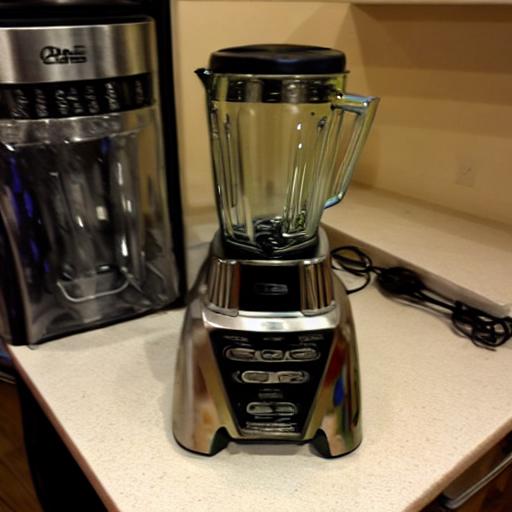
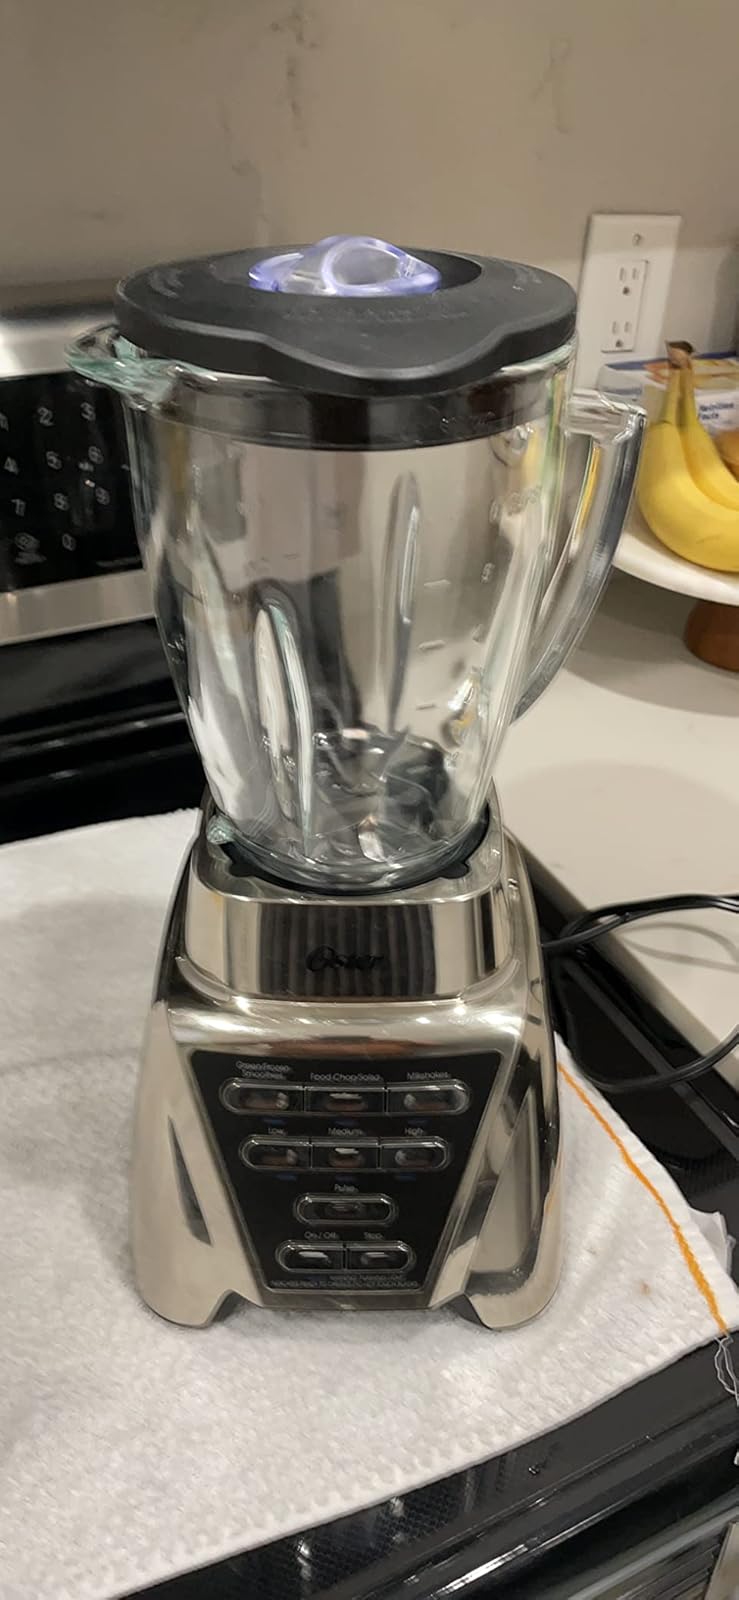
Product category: items_blender
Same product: no